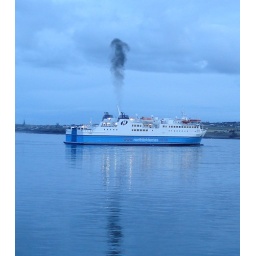
Black smoke against a blue sky in Scrabster, Caithness.